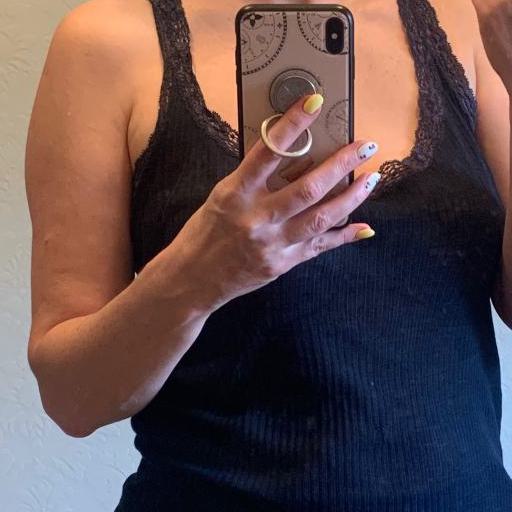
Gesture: no_gesture